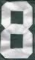
Number: 8